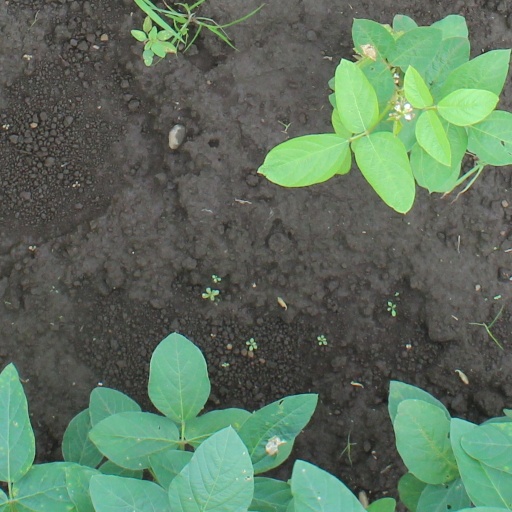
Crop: soybean